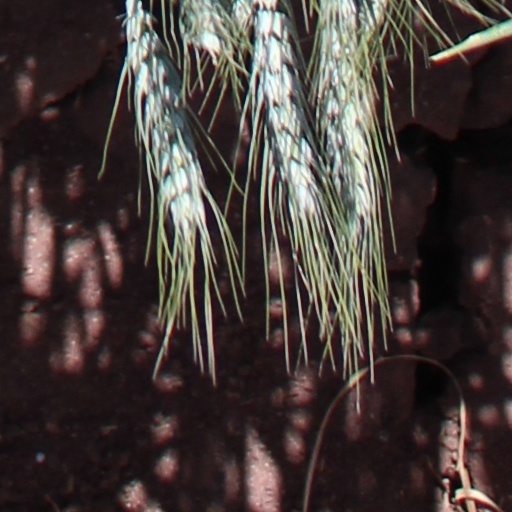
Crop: wheat